Tanks of the Soviet Union

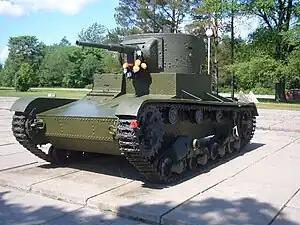
T-26 light tank.

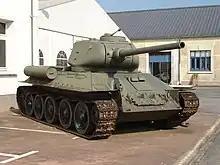
T-34-85 at Musée des Blindés

Post war analysis showed that the majority of Iraqi armored forces still had old Soviet-made T-55s from the 1950s and 1960s, and some Asad Babil tanks (along with some Chinese Type 59s and Type 69 tanks). These machines were not equipped with up-to-date equipment, such as thermal sights or laser rangefinders, and their effectiveness in modern combat was very limited.